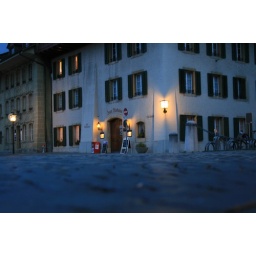
Photograph taken from ground level, evening street in Zolfingen, Switzerland .